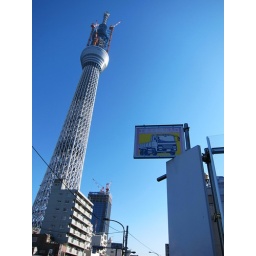
nice old sign flanked by the sky tree.